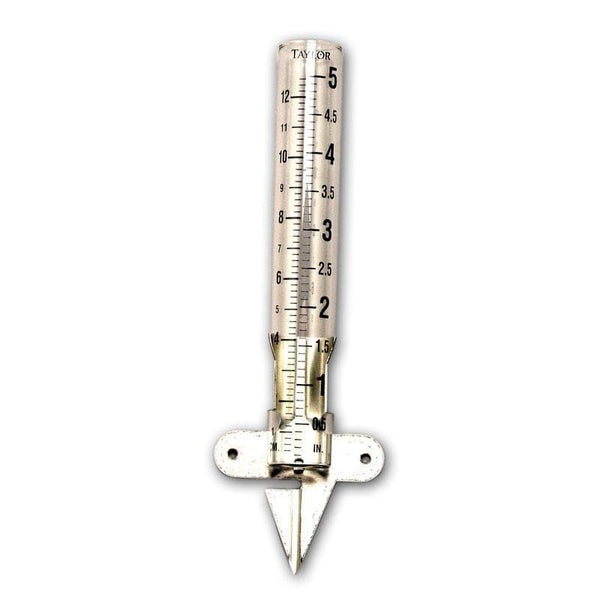
Taylor Glass Rain Gauge
Product Features Bold, easy-to-read black graphics • Metal spike to mount into ground • Weather-resistant construction • Capacity: 5" • Keep your grass greener with the 5" Capacity ClearVu Rain Gauge from Taylor. Measuring the weekly water intake of your lawn
Brand: Taylor
Category: Home & Garden > Decor > Rain Gauges